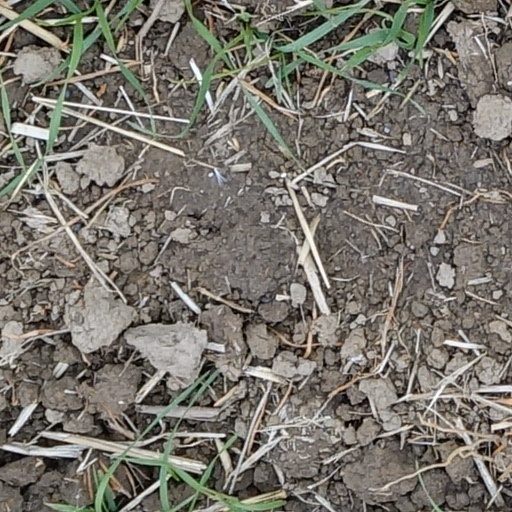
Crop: wheat